Under the Same Roof

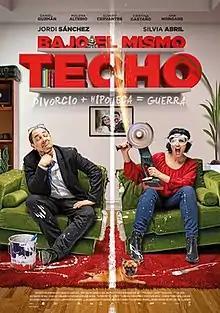
Film poster

Under the Same Roof is a 2019 Spanish comedy film directed by Juana Macías and starring Silvia Abril and Jordi Sánchez. It is produced by Feelgood Media and Lanube Películas, and distributed by Sony Pictures Internacional Productions.